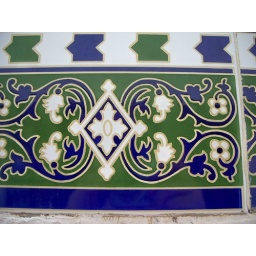
The tile on the wall around Sue's building in Muscat, Oman